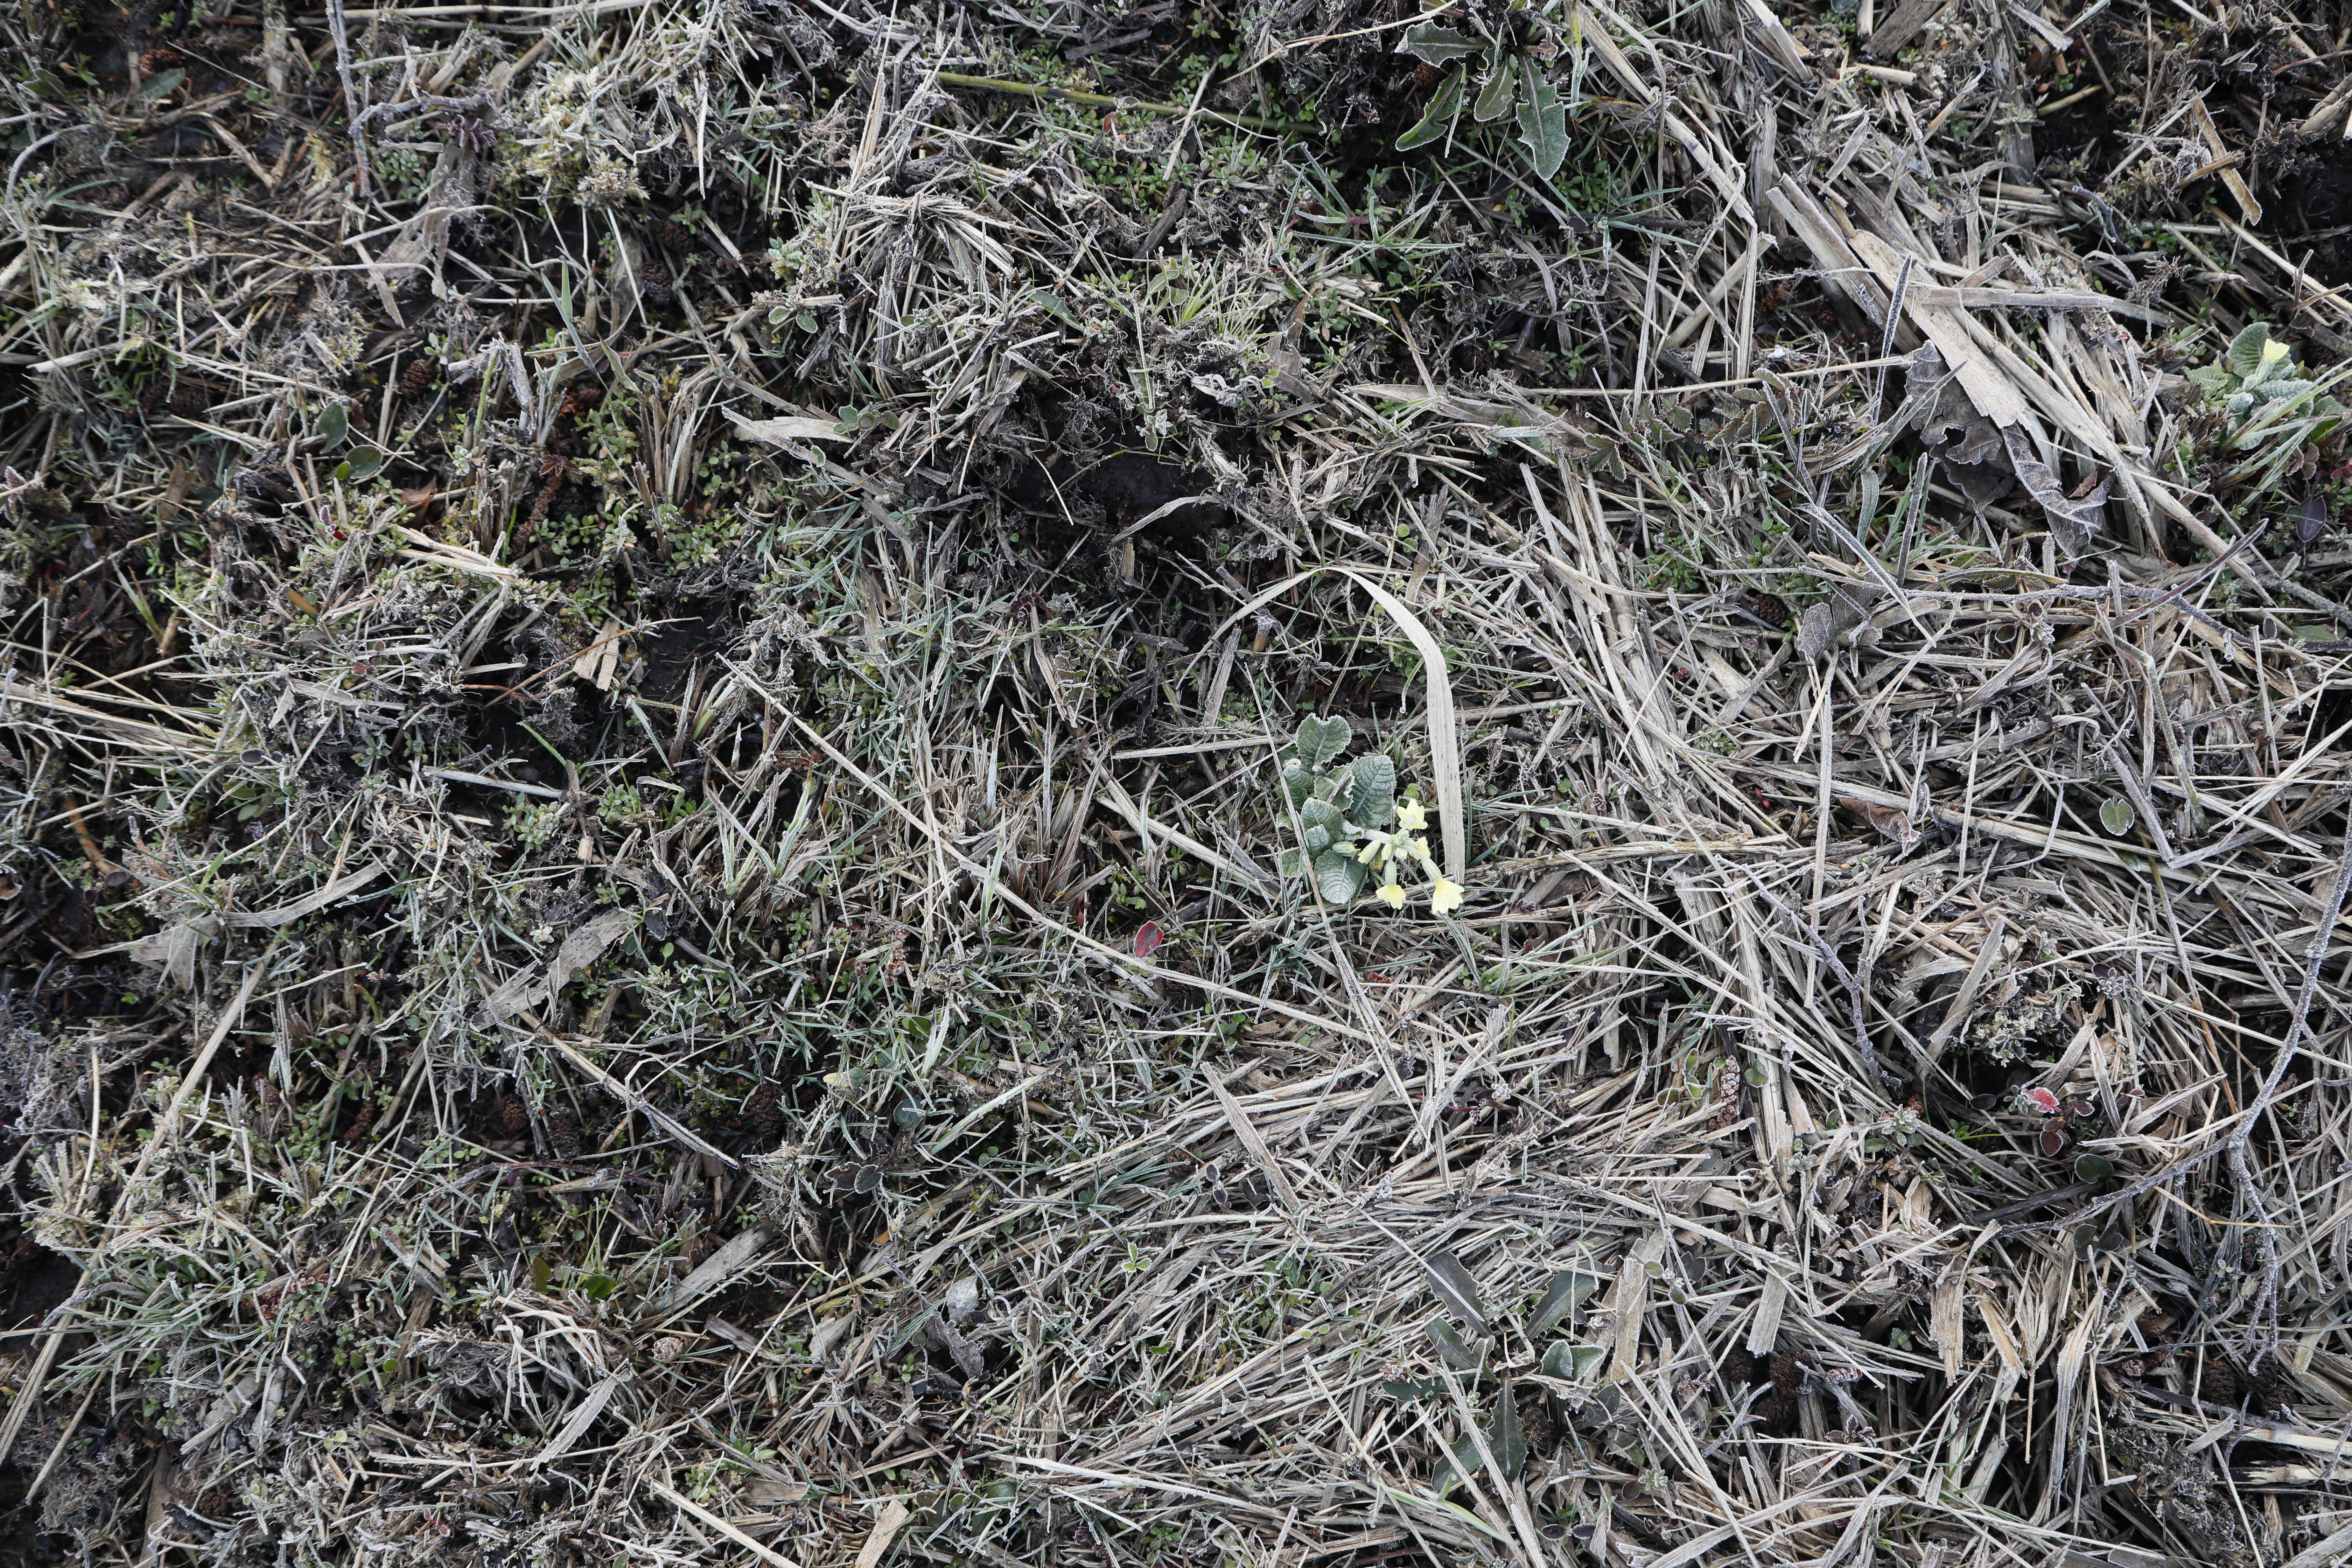
Plant species: Primula elatior